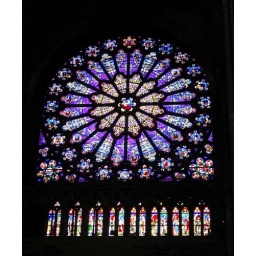
Stained glass window in Paris church